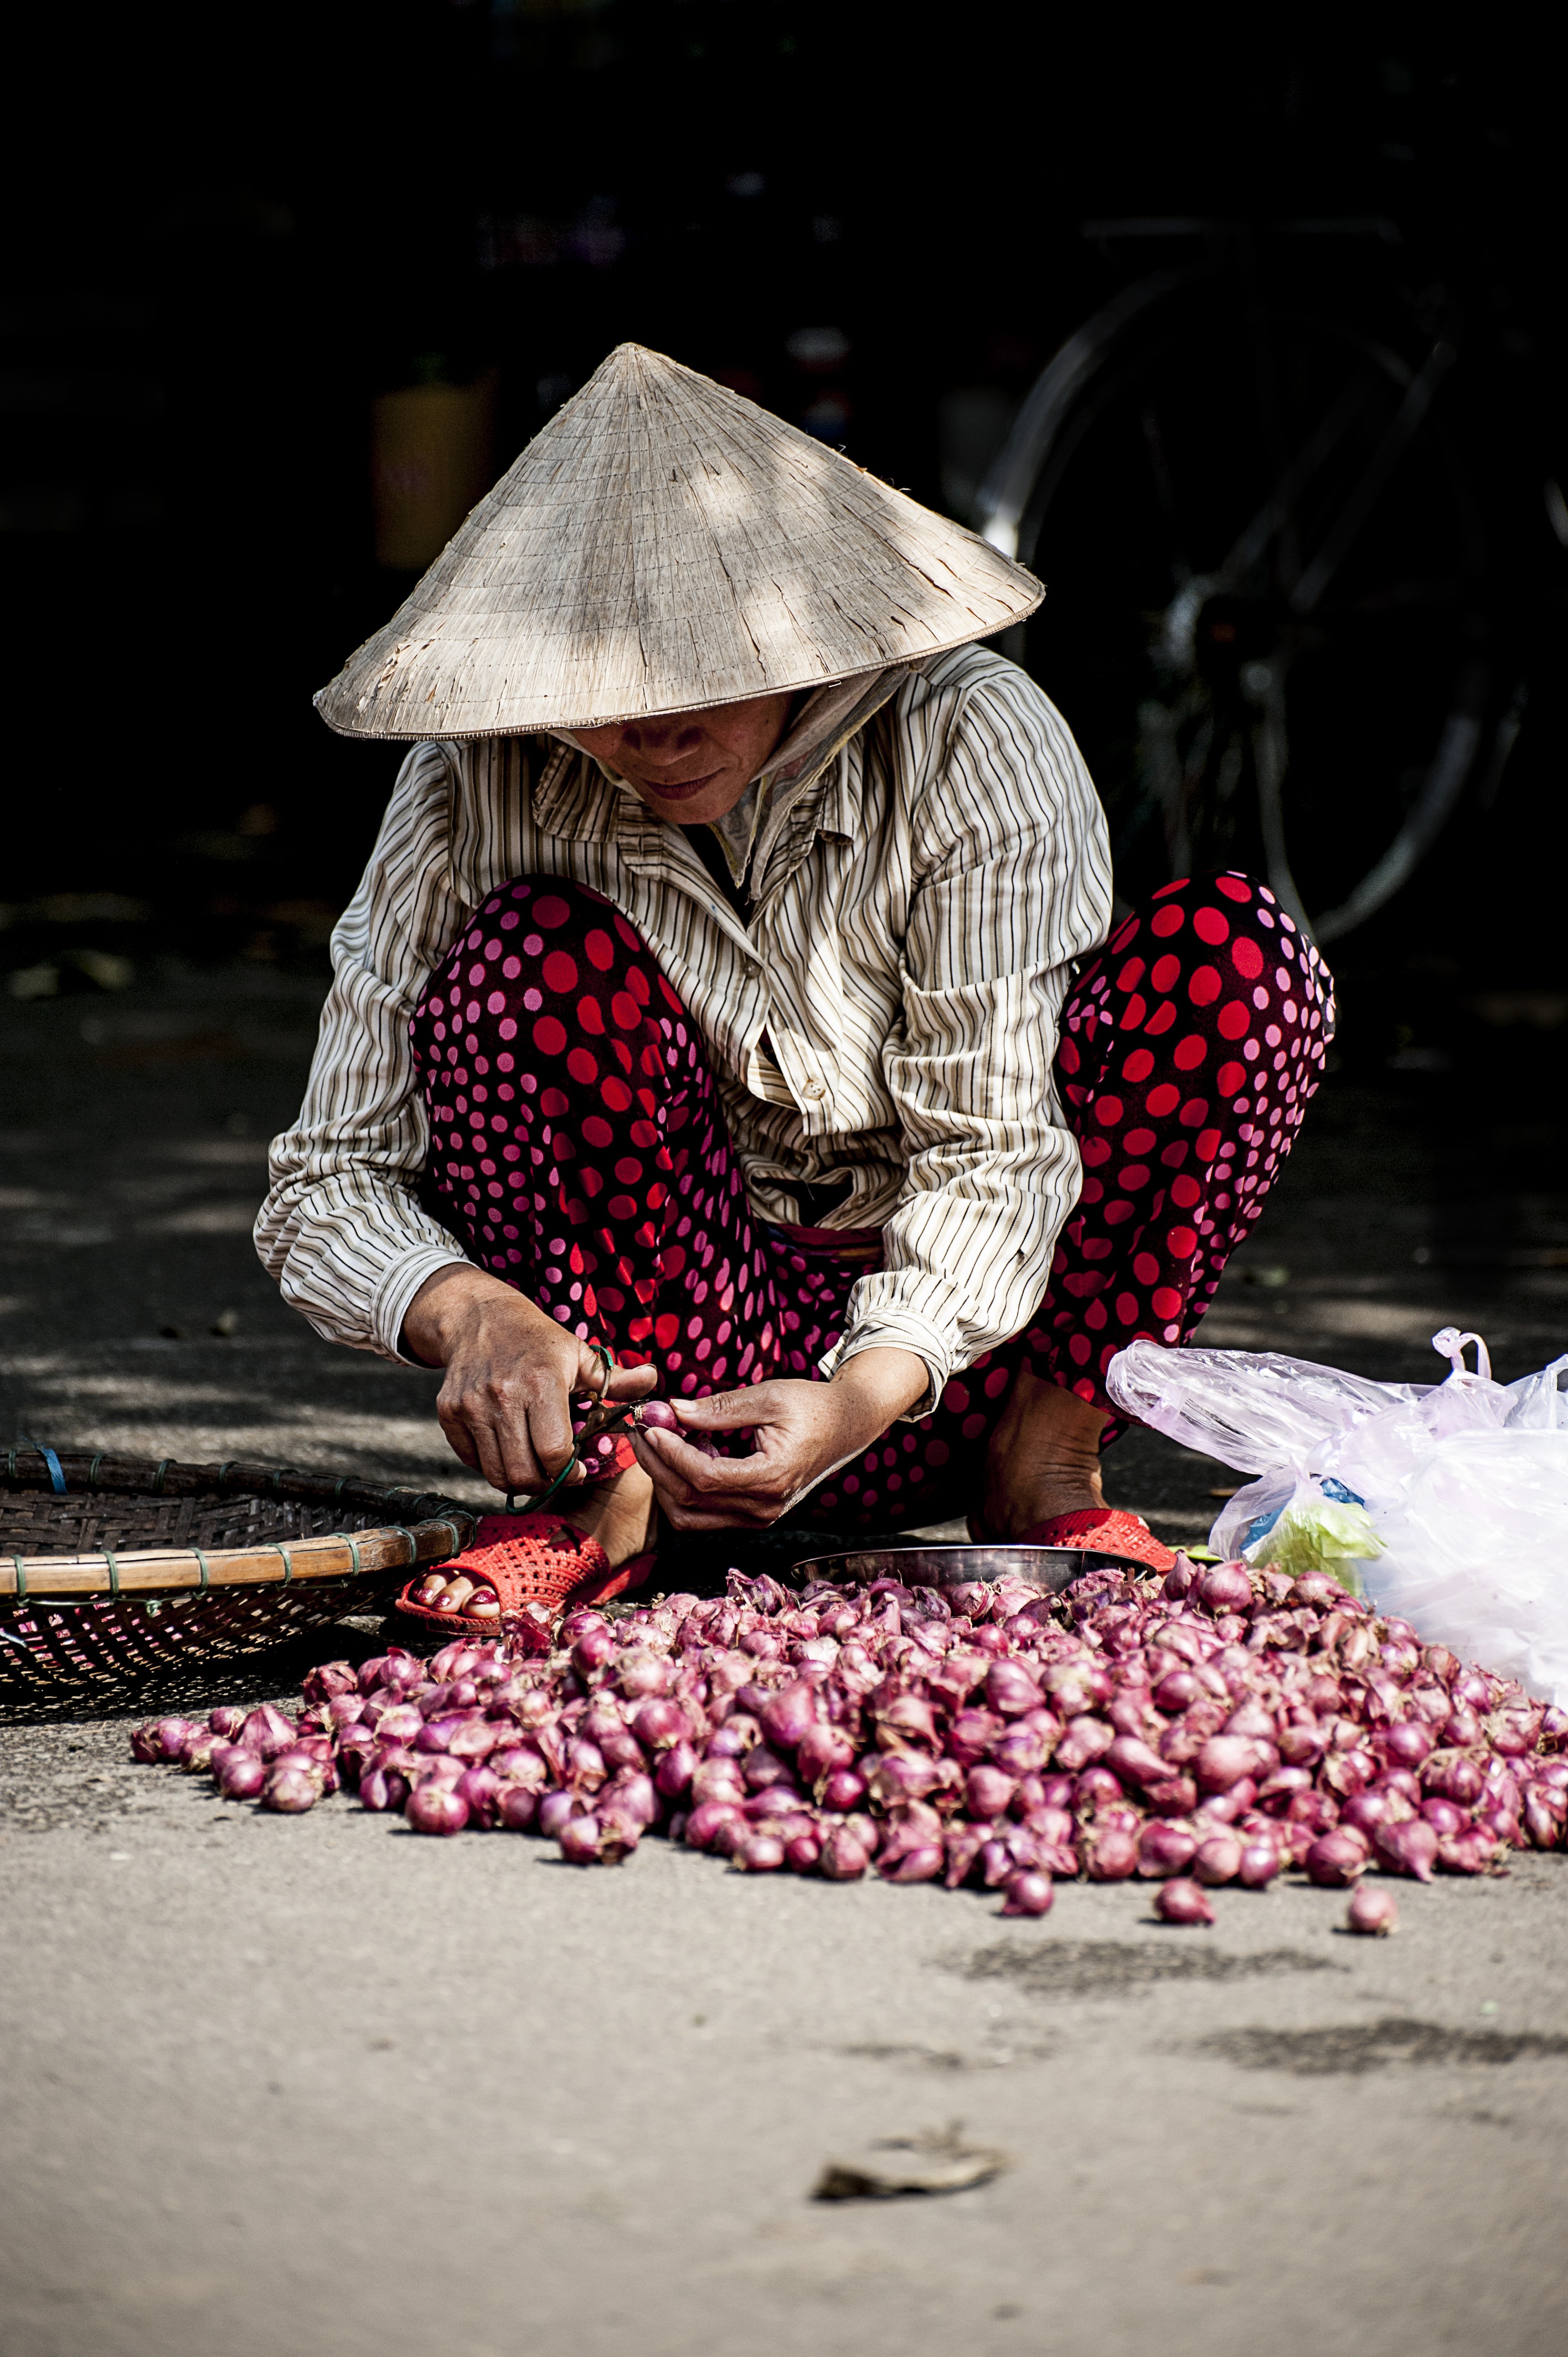
person, woman, flower, food, spring, red, vegetable, color, child, market, agriculture, outdoors, temple, sell, adult, shallots, onions, sakat hat